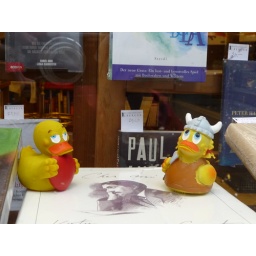
Rubber duckies in a book store window